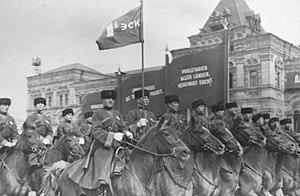
Pendant la Seconde Guerre mondiale, des Cosaques ayant survécu à la terreur rouge, aux famines soviétiques de 1921-1922 et 1931-1933 et aux purges, s’allièrent à la Wehrmacht sous le commandement du colonel allemand Helmuth von Pannwitz, qu’ils élurent hetman. Certains autres se distinguèrent aussi dans les rangs des bolcheviks et combattirent dans les régiments de cavalerie cosaque reconstitués par Staline en 1936 afin de faire face aux armées nazies. Les formations de cavalerie cosaques de l’Armée Rouge sont dissoutes dès 1945 car le régime se méfiait de la cosaquerie, dont beaucoup de membres avaient combattu avec les Russes blancs durant la guerre civile russe et avaient fini au Goulag. Les milliers de cosaques ayant combattu au côté des Allemands ont été remis après-guerre par les Alliés occidentaux aux autorités soviétiques, sauf quelques dizaines qui s’étaient réfugiés au Liechtenstein, neutre. Parmi ceux qui devaient être remis aux Soviétiques, la plupart se suicidèrent en se mutinant et en attaquant leurs gardiens armés à mains nues, pour échapper à une mort cruelle dans les camps de Staline.